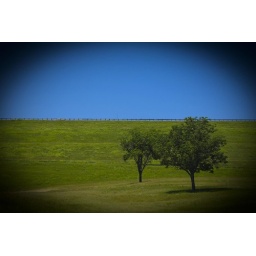
This is pure Texas. A truck driving over the dam.  That green grass. That blue sky!